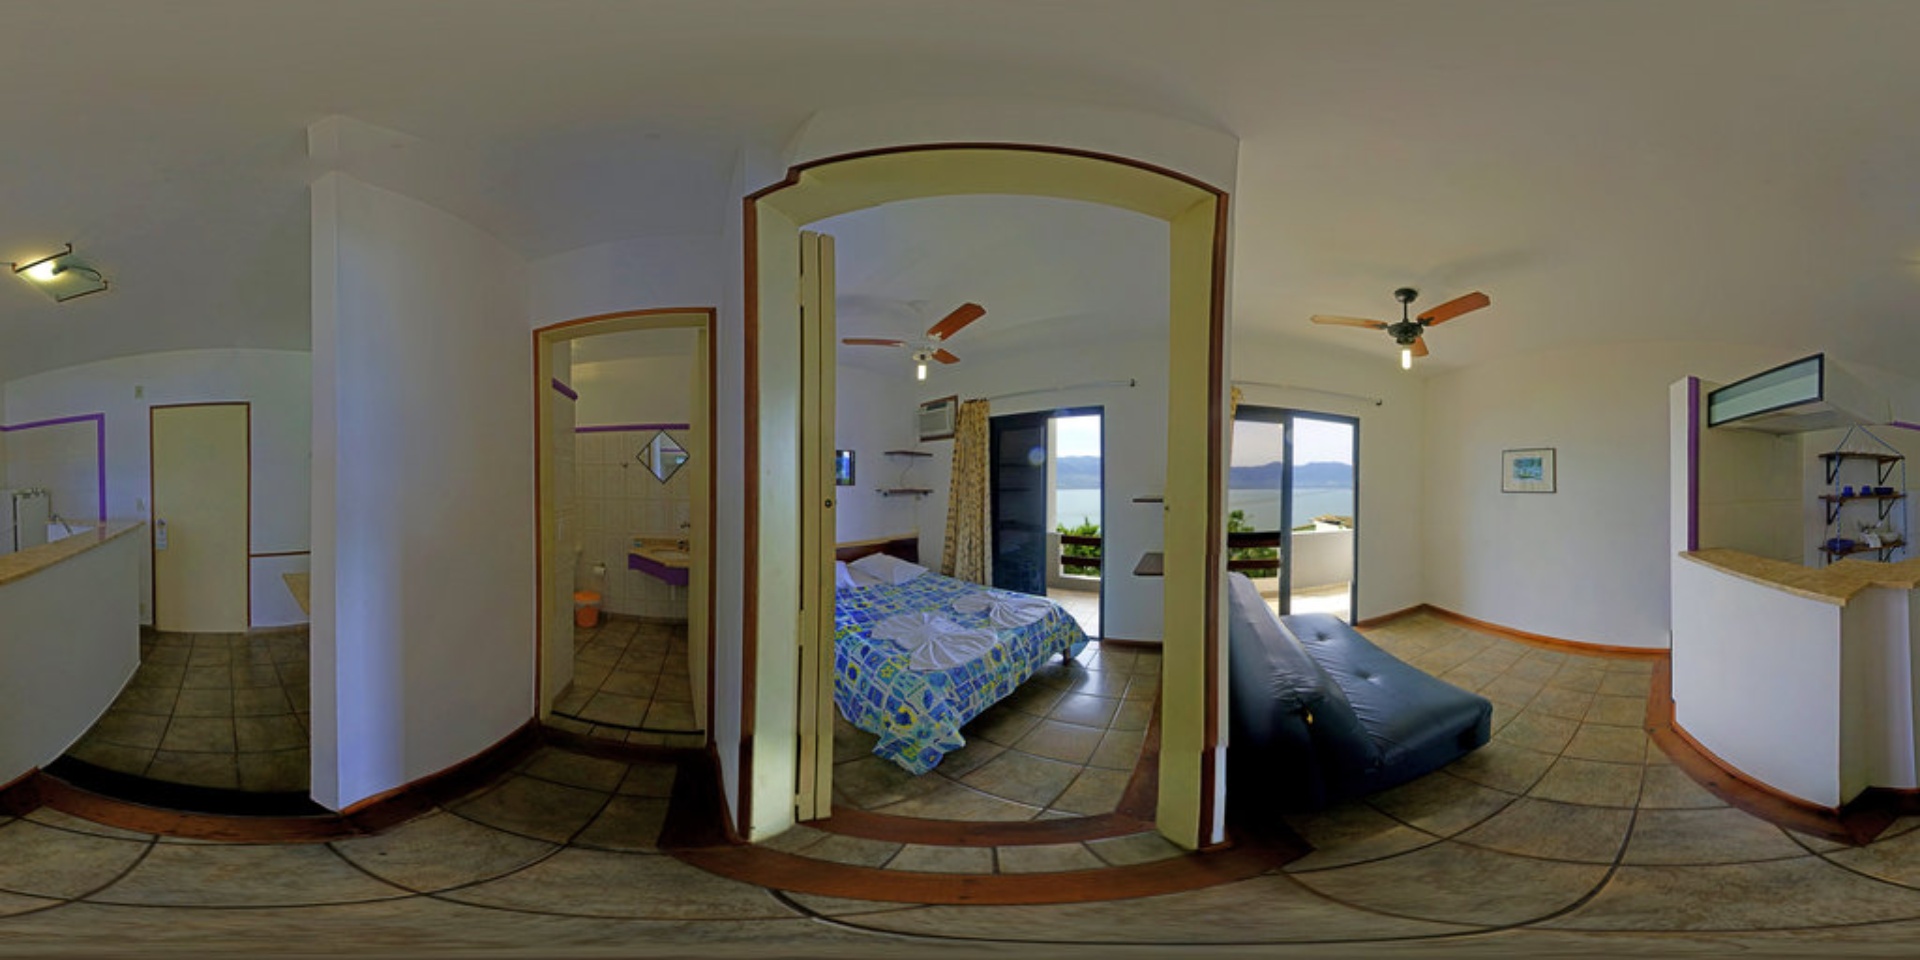
Referred object: the diamond-shaped mirror in the bathroom

Referred object: the blue patterned bedspread